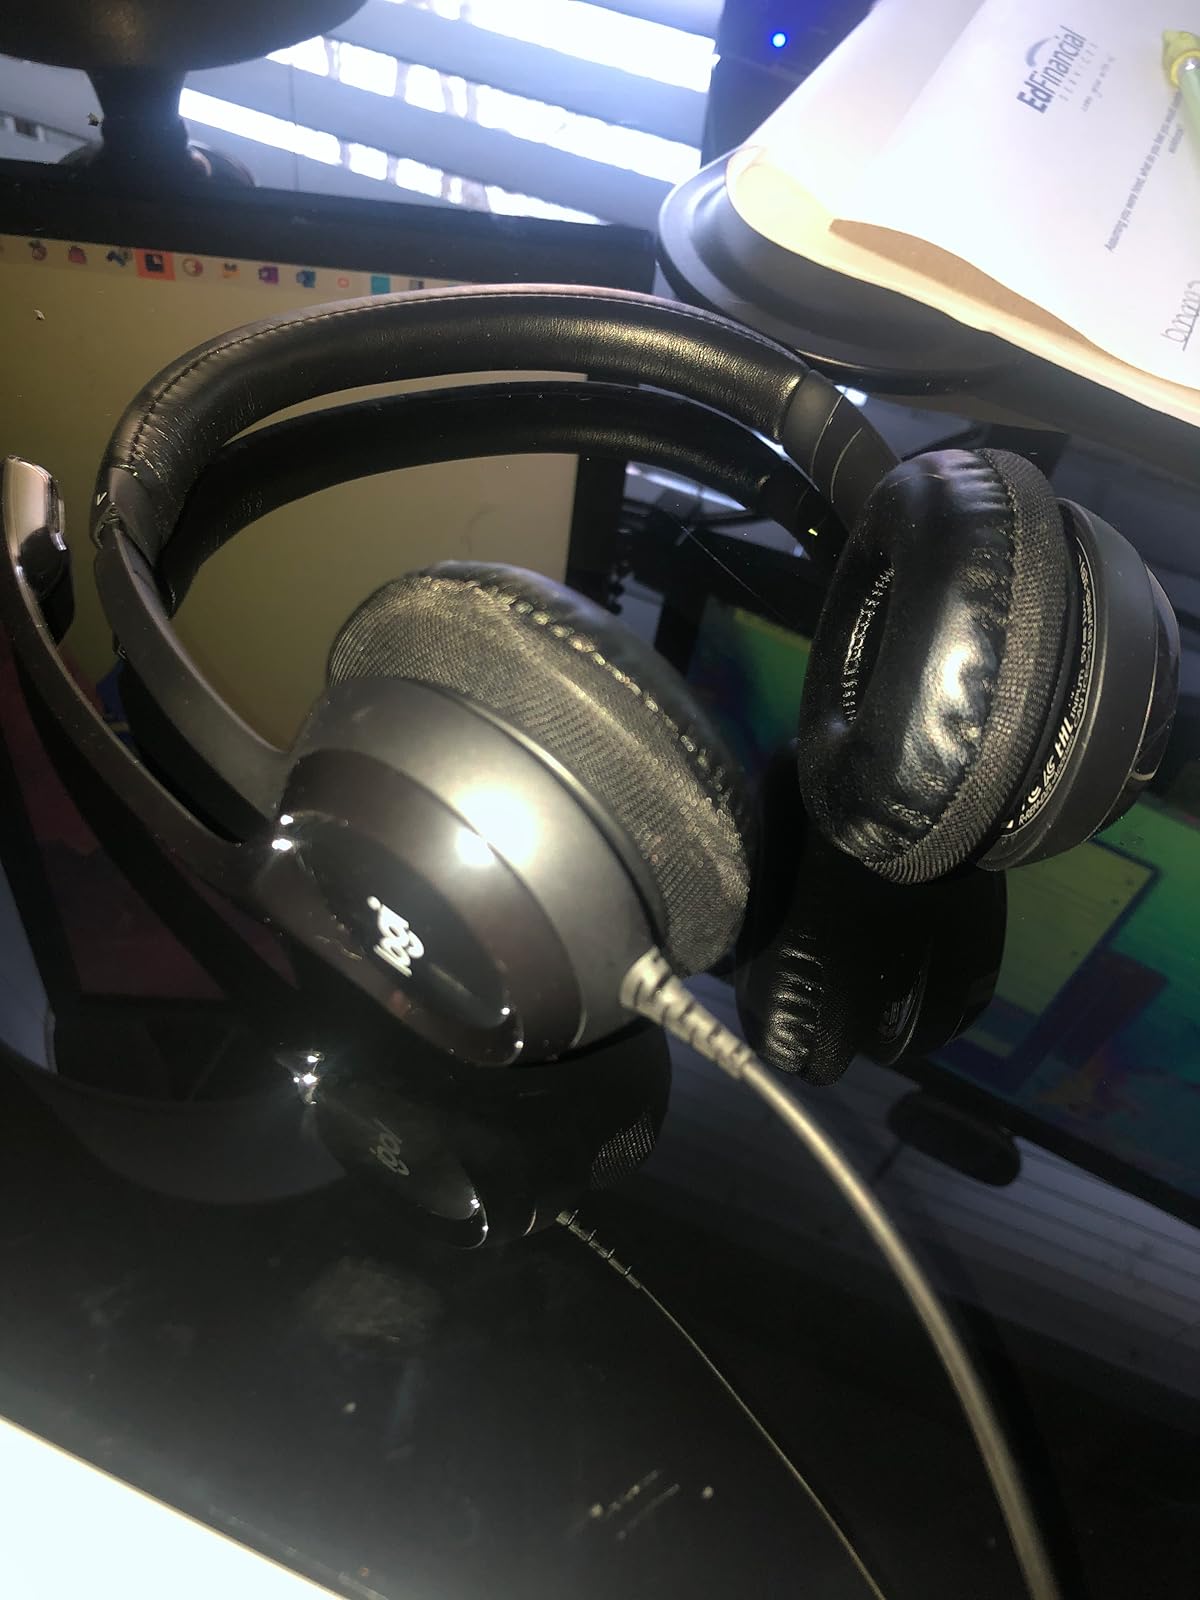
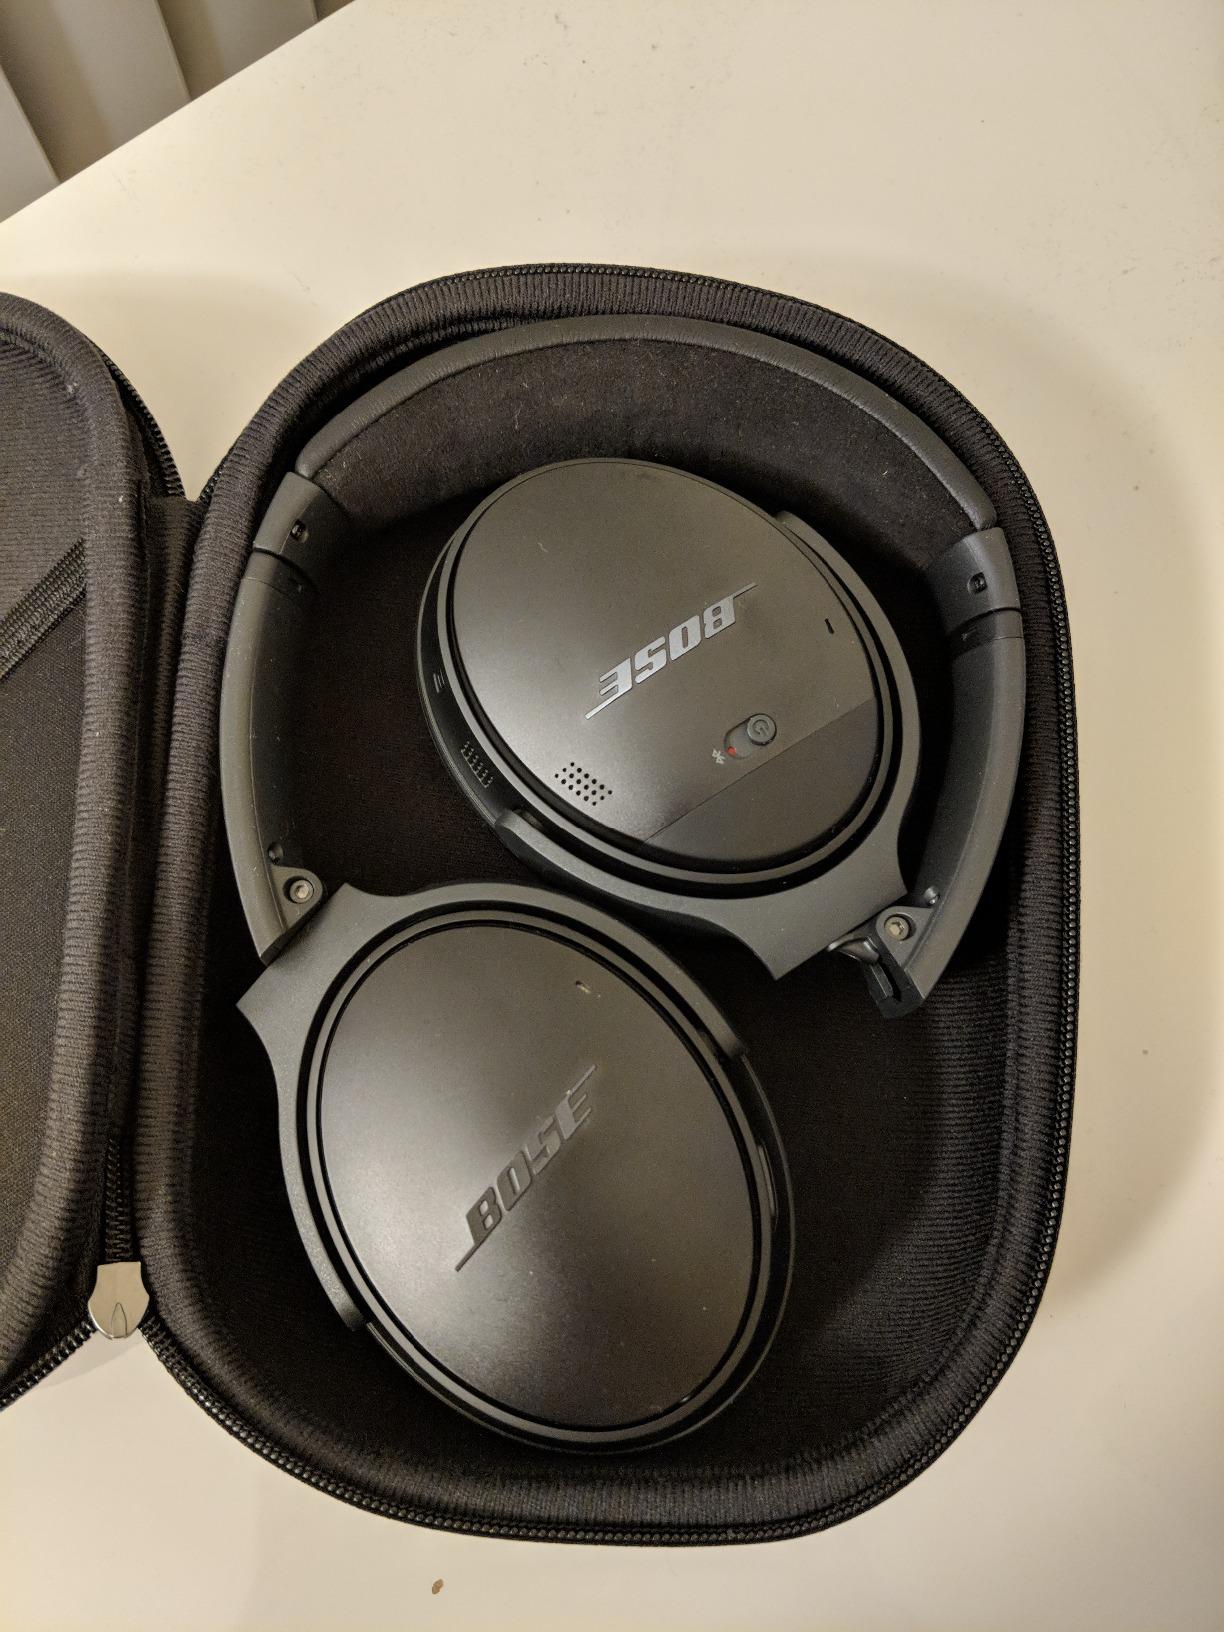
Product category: headphones
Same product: no